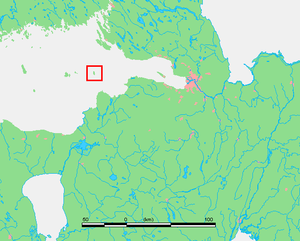
Seskar est une île du Golfe de Finlande située à l'est de Lavansaari et 80 km à l'ouest de Saint-Pétersbourg.